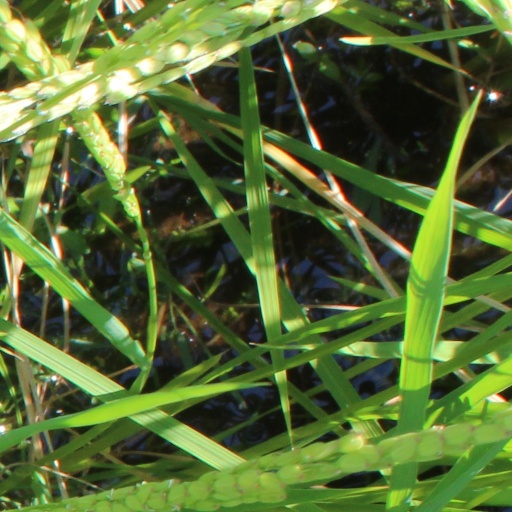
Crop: rice